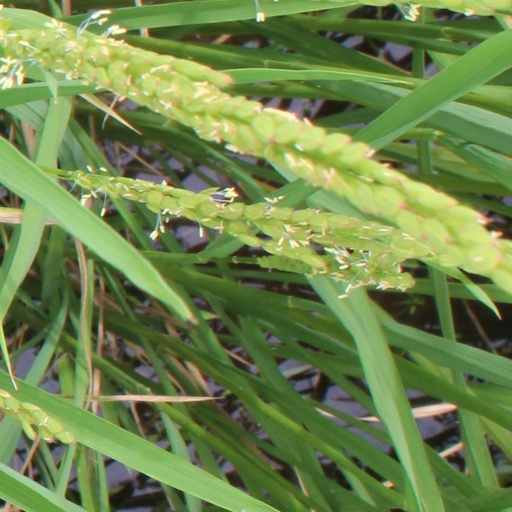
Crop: rice